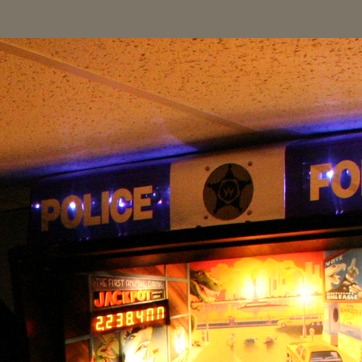
Material: plastic